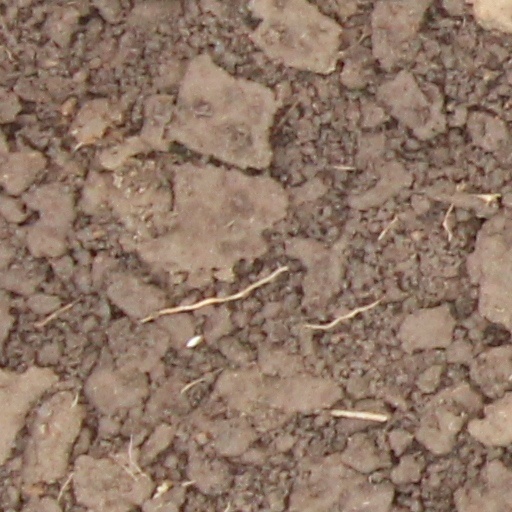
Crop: wheat